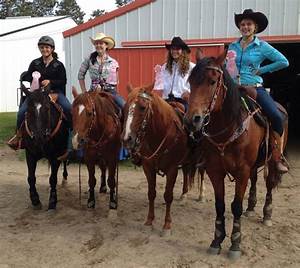
Label: cavallo